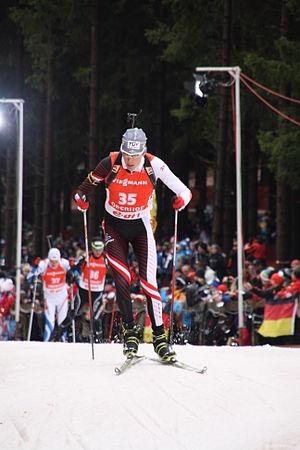
Tobias Eberhard, né le 12 janvier 1985 à Saalfelden, est un biathlète autrichien actuellement en activité, frère de Julian, également biathlète de haut niveau membre de l'équipe d'Autriche.